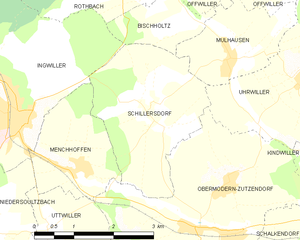
Carte des communes françaises